Bay of Pigs

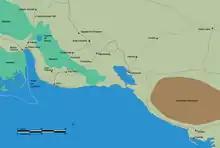
Bay of Pigs in 1961

Playa Girón and Playa Larga were the landing sites for seaborne forces of armed Cuban exiles and the land strip for some American planes (but not many as America did not want Cuba to realize that it was American sponsored) in the Bay of Pigs Invasion, an American CIA-sponsored attempt to overthrow the new government of Cuban Prime Minister Fidel Castro in April 1961.